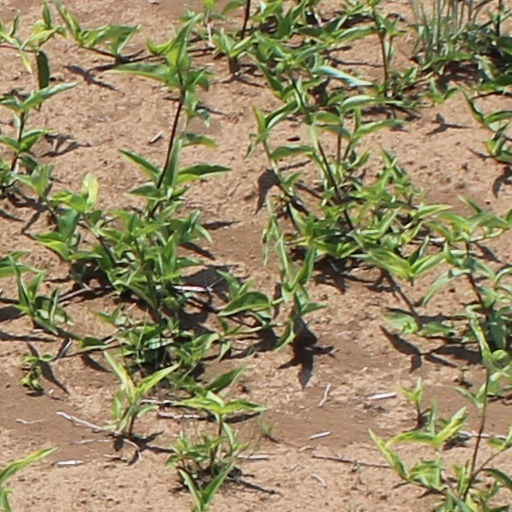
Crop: wheat